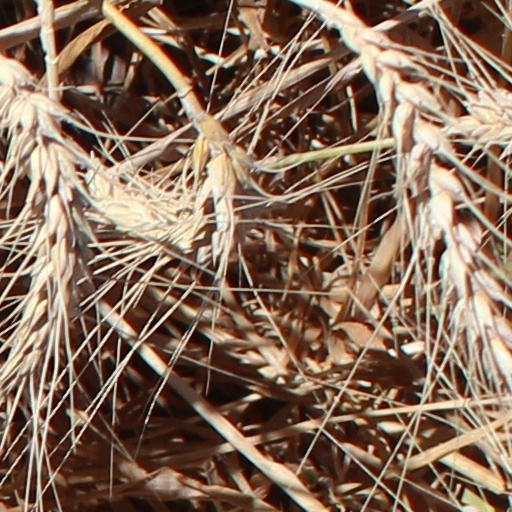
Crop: wheat